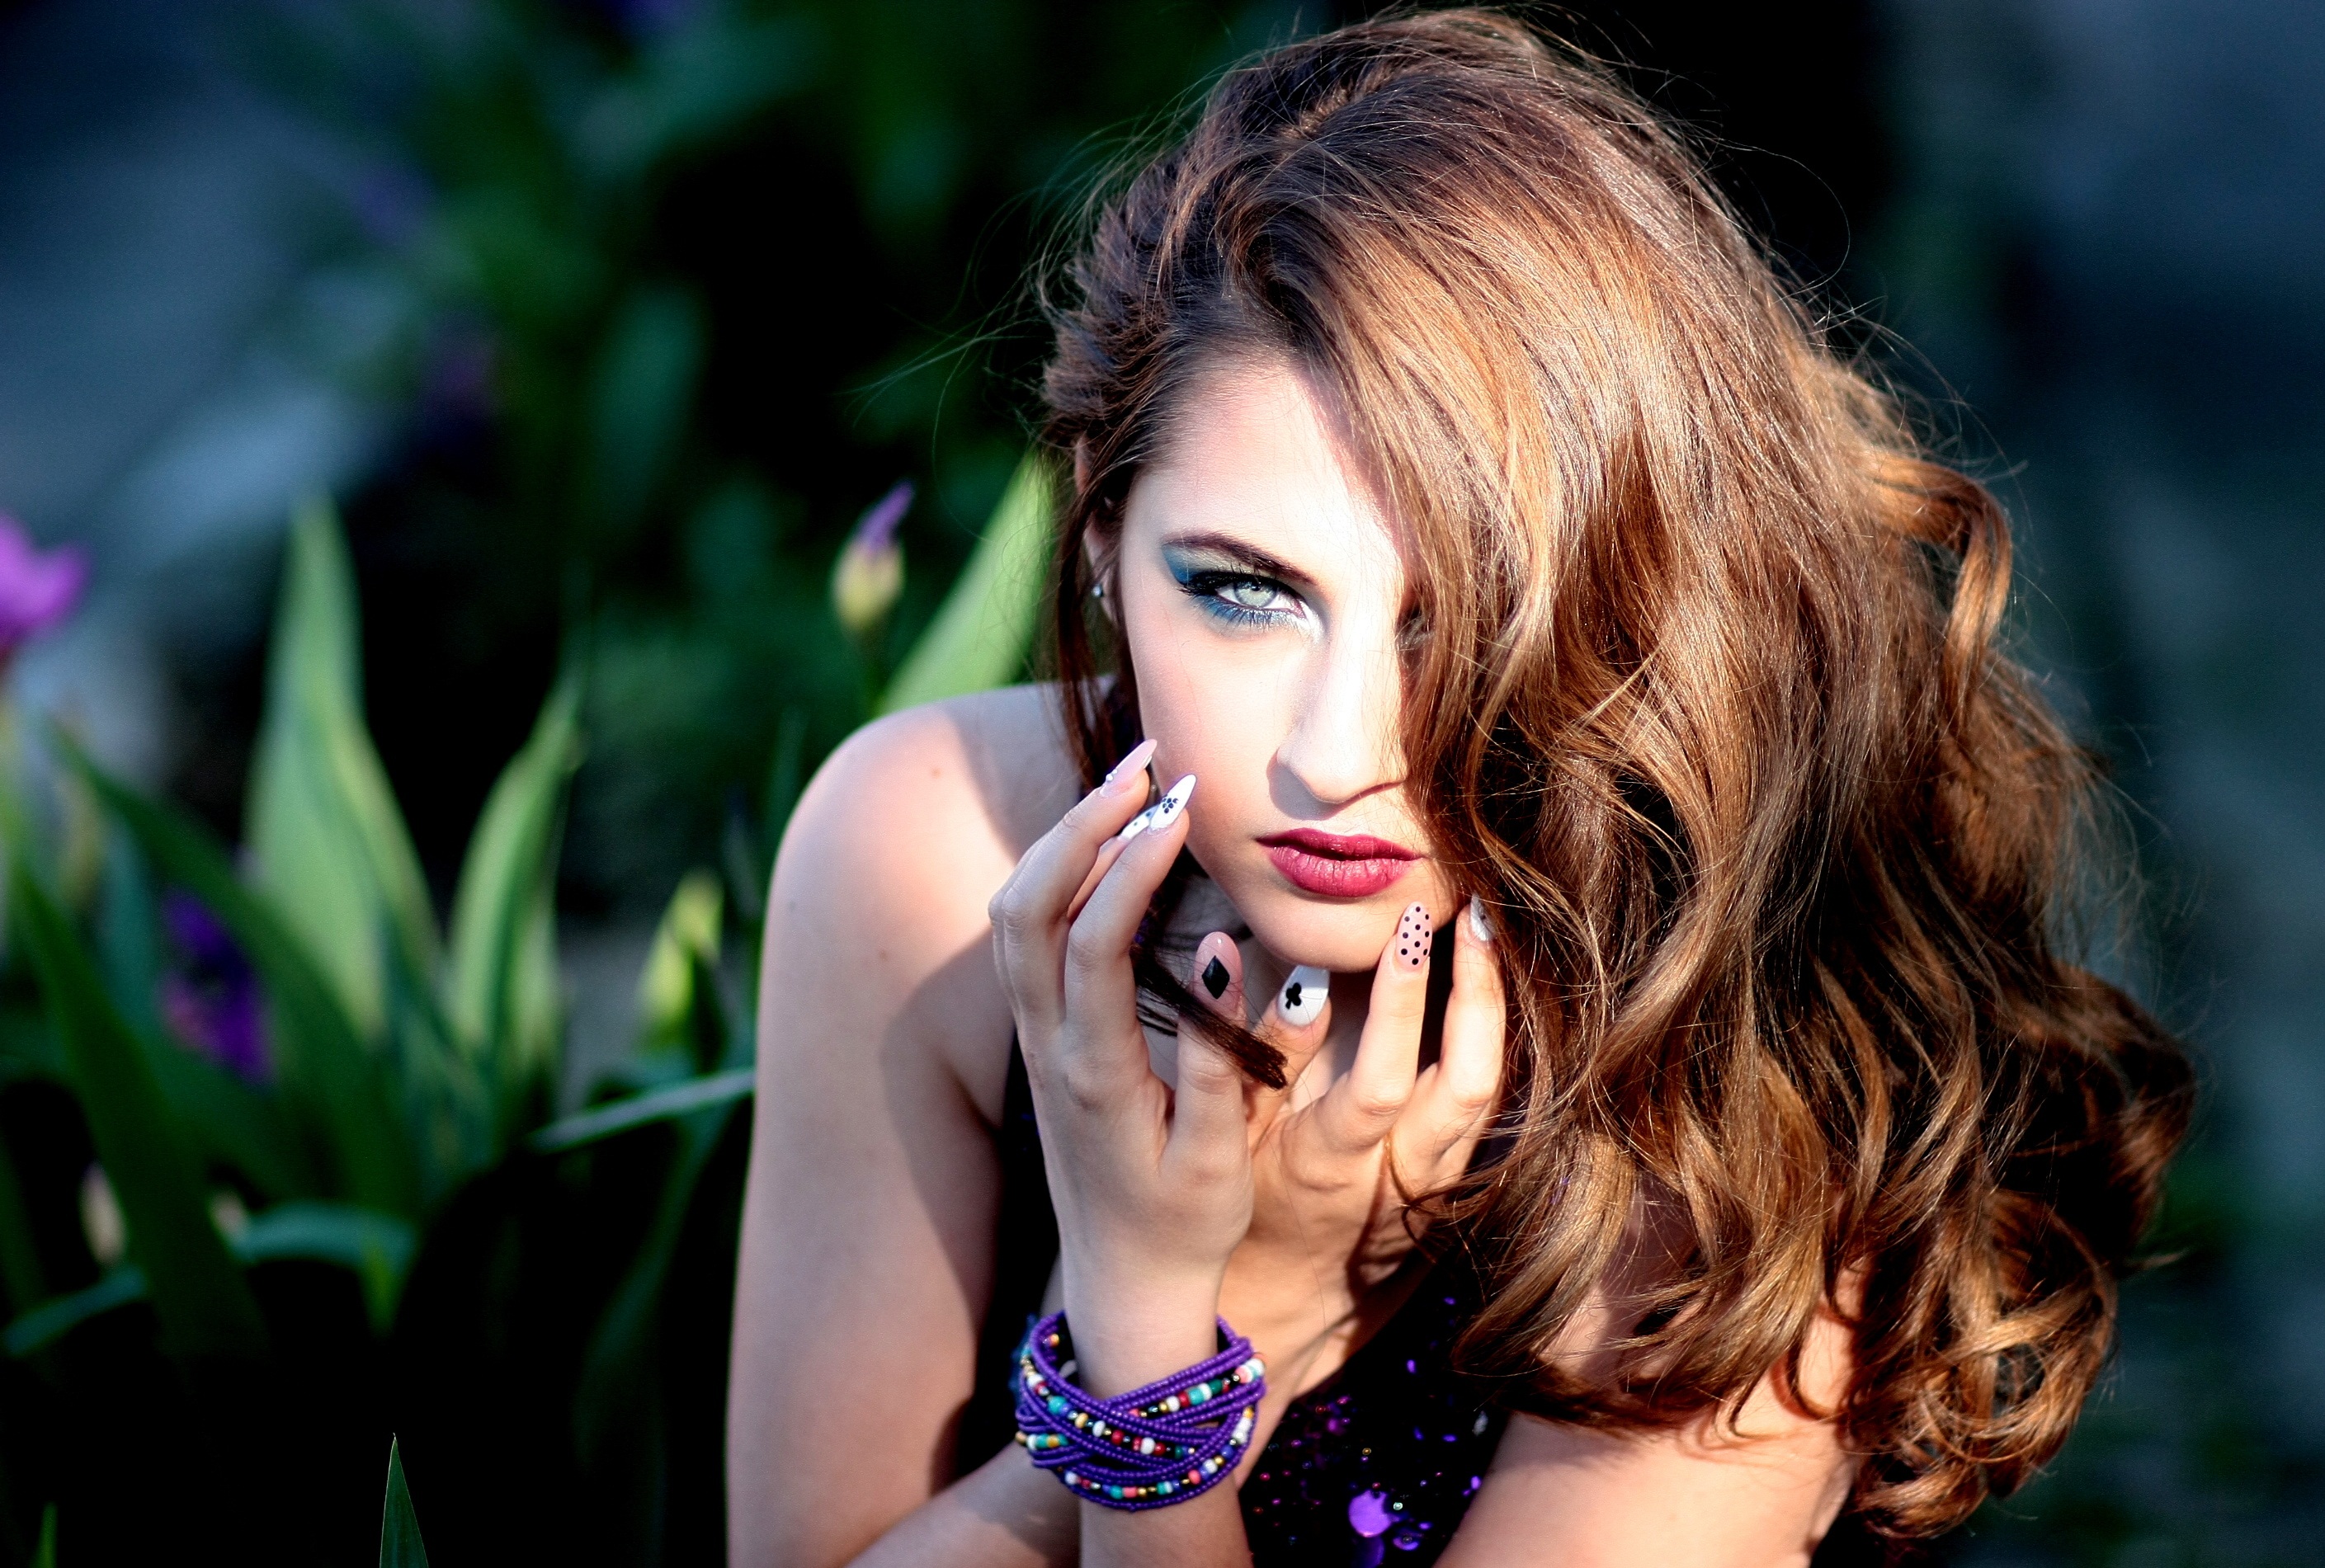
person, girl, woman, hair, photography, portrait, model, fashion, lady, blonde, hairstyle, smile, long hair, eye, beauty, blond, blue eyes, photo shoot, brown hair, portrait photography, supermodel